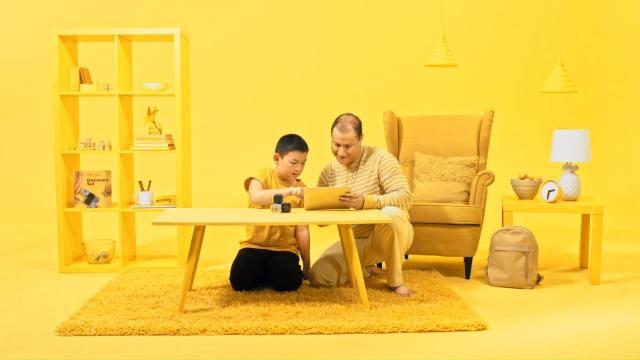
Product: Modular Robotics Cubelets Robot Blocks - Code & Construct Educator Pack - STEM Education & Coding Robot, Free Lesson Plans, Ages 4+
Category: Toys & Games | Learning & Education | Science Kits & Toys
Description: Cubelets robot blocks are the ideal way to explore robotics, coding, design, engineering, and more.
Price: $1,734.00
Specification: ProductDimensions:14x10x8.5inches|ItemWeight:12pounds|ShippingWeight:12.95pounds(Viewshippingratesandpolicies)|DomesticShipping:ItemcanbeshippedwithinU.S.|InternationalShipping:ThisitemcanbeshippedtoselectcountriesoutsideoftheU.S.LearnMore|ASIN:B0751TLWX3|Itemmodelnumber:CB-KT-EDUCODE-1|Manufacturerrecommendedage:4yearsandup|Batteries:6LithiumPolymerbatteriesrequired.(included)